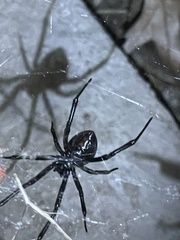
Species: Lactrodectus_hesperus